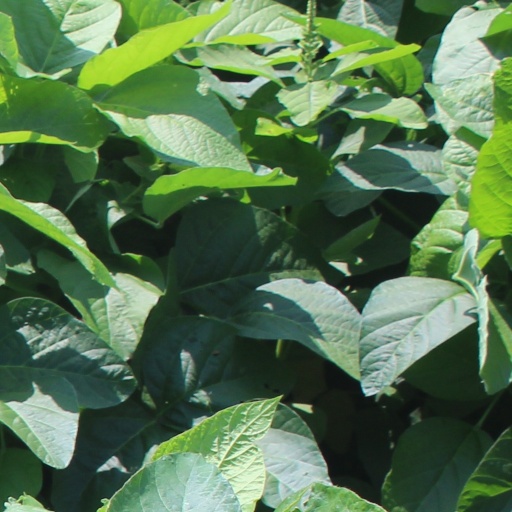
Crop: soybean